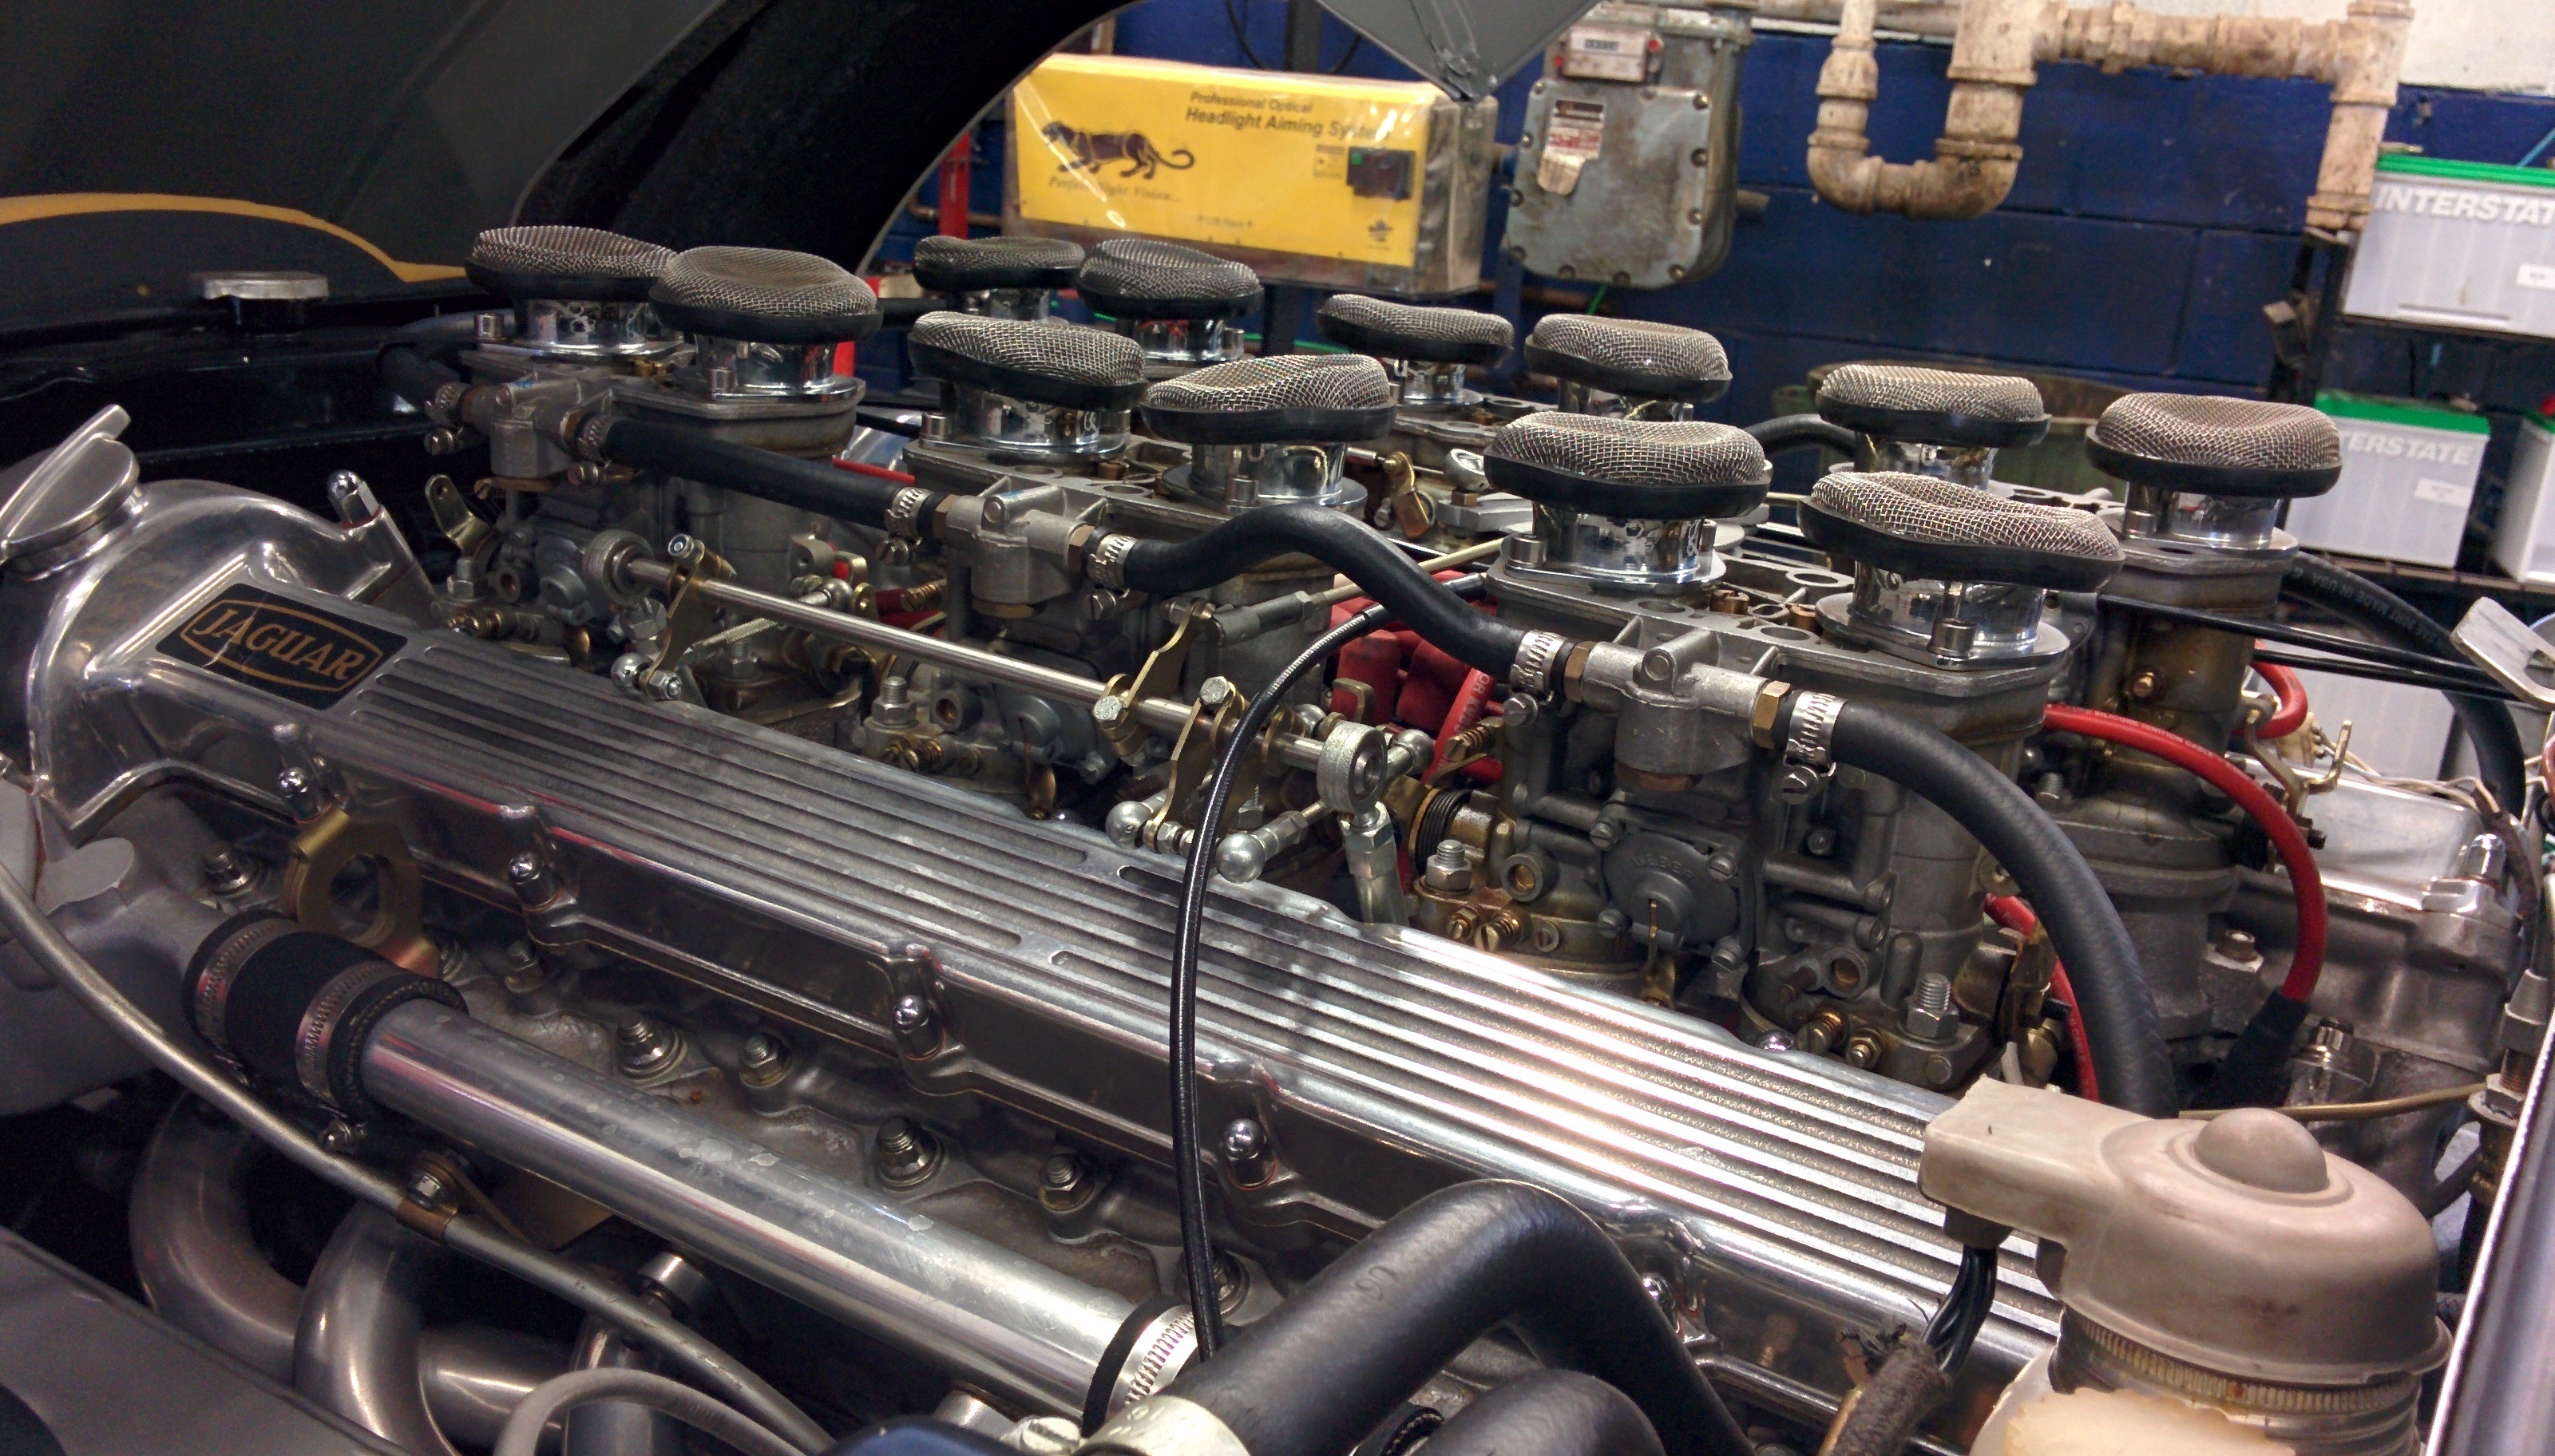
car, vehicle, sports car, supercar, engine, motor, mechanic, land vehicle, automobile make, automotive exterior, luxury vehicle, performance car, aircraft engine, automotive engine part